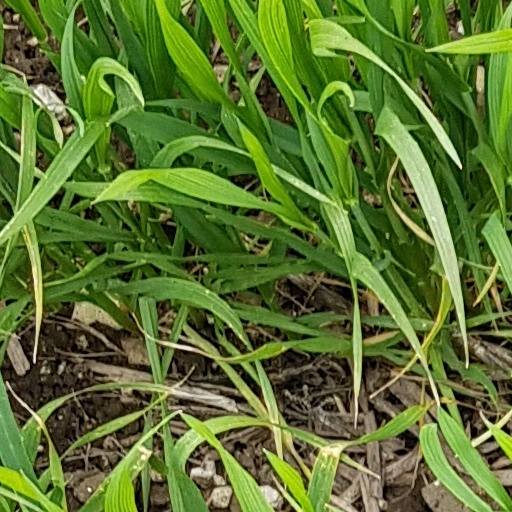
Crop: wheat